Caroline County Courthouse (Maryland)

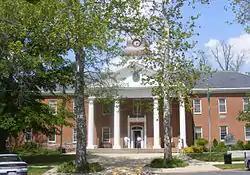

The Caroline County Courthouse is located at 109 Market Street in Denton, Maryland. The courthouse houses the chambers and courtrooms for the judge of the Circuit Court for Caroline County, as well as the clerk's offices, jurors' assembly room, the Office of the State's Attorney for Caroline County, the Register of Wills and the master's office.